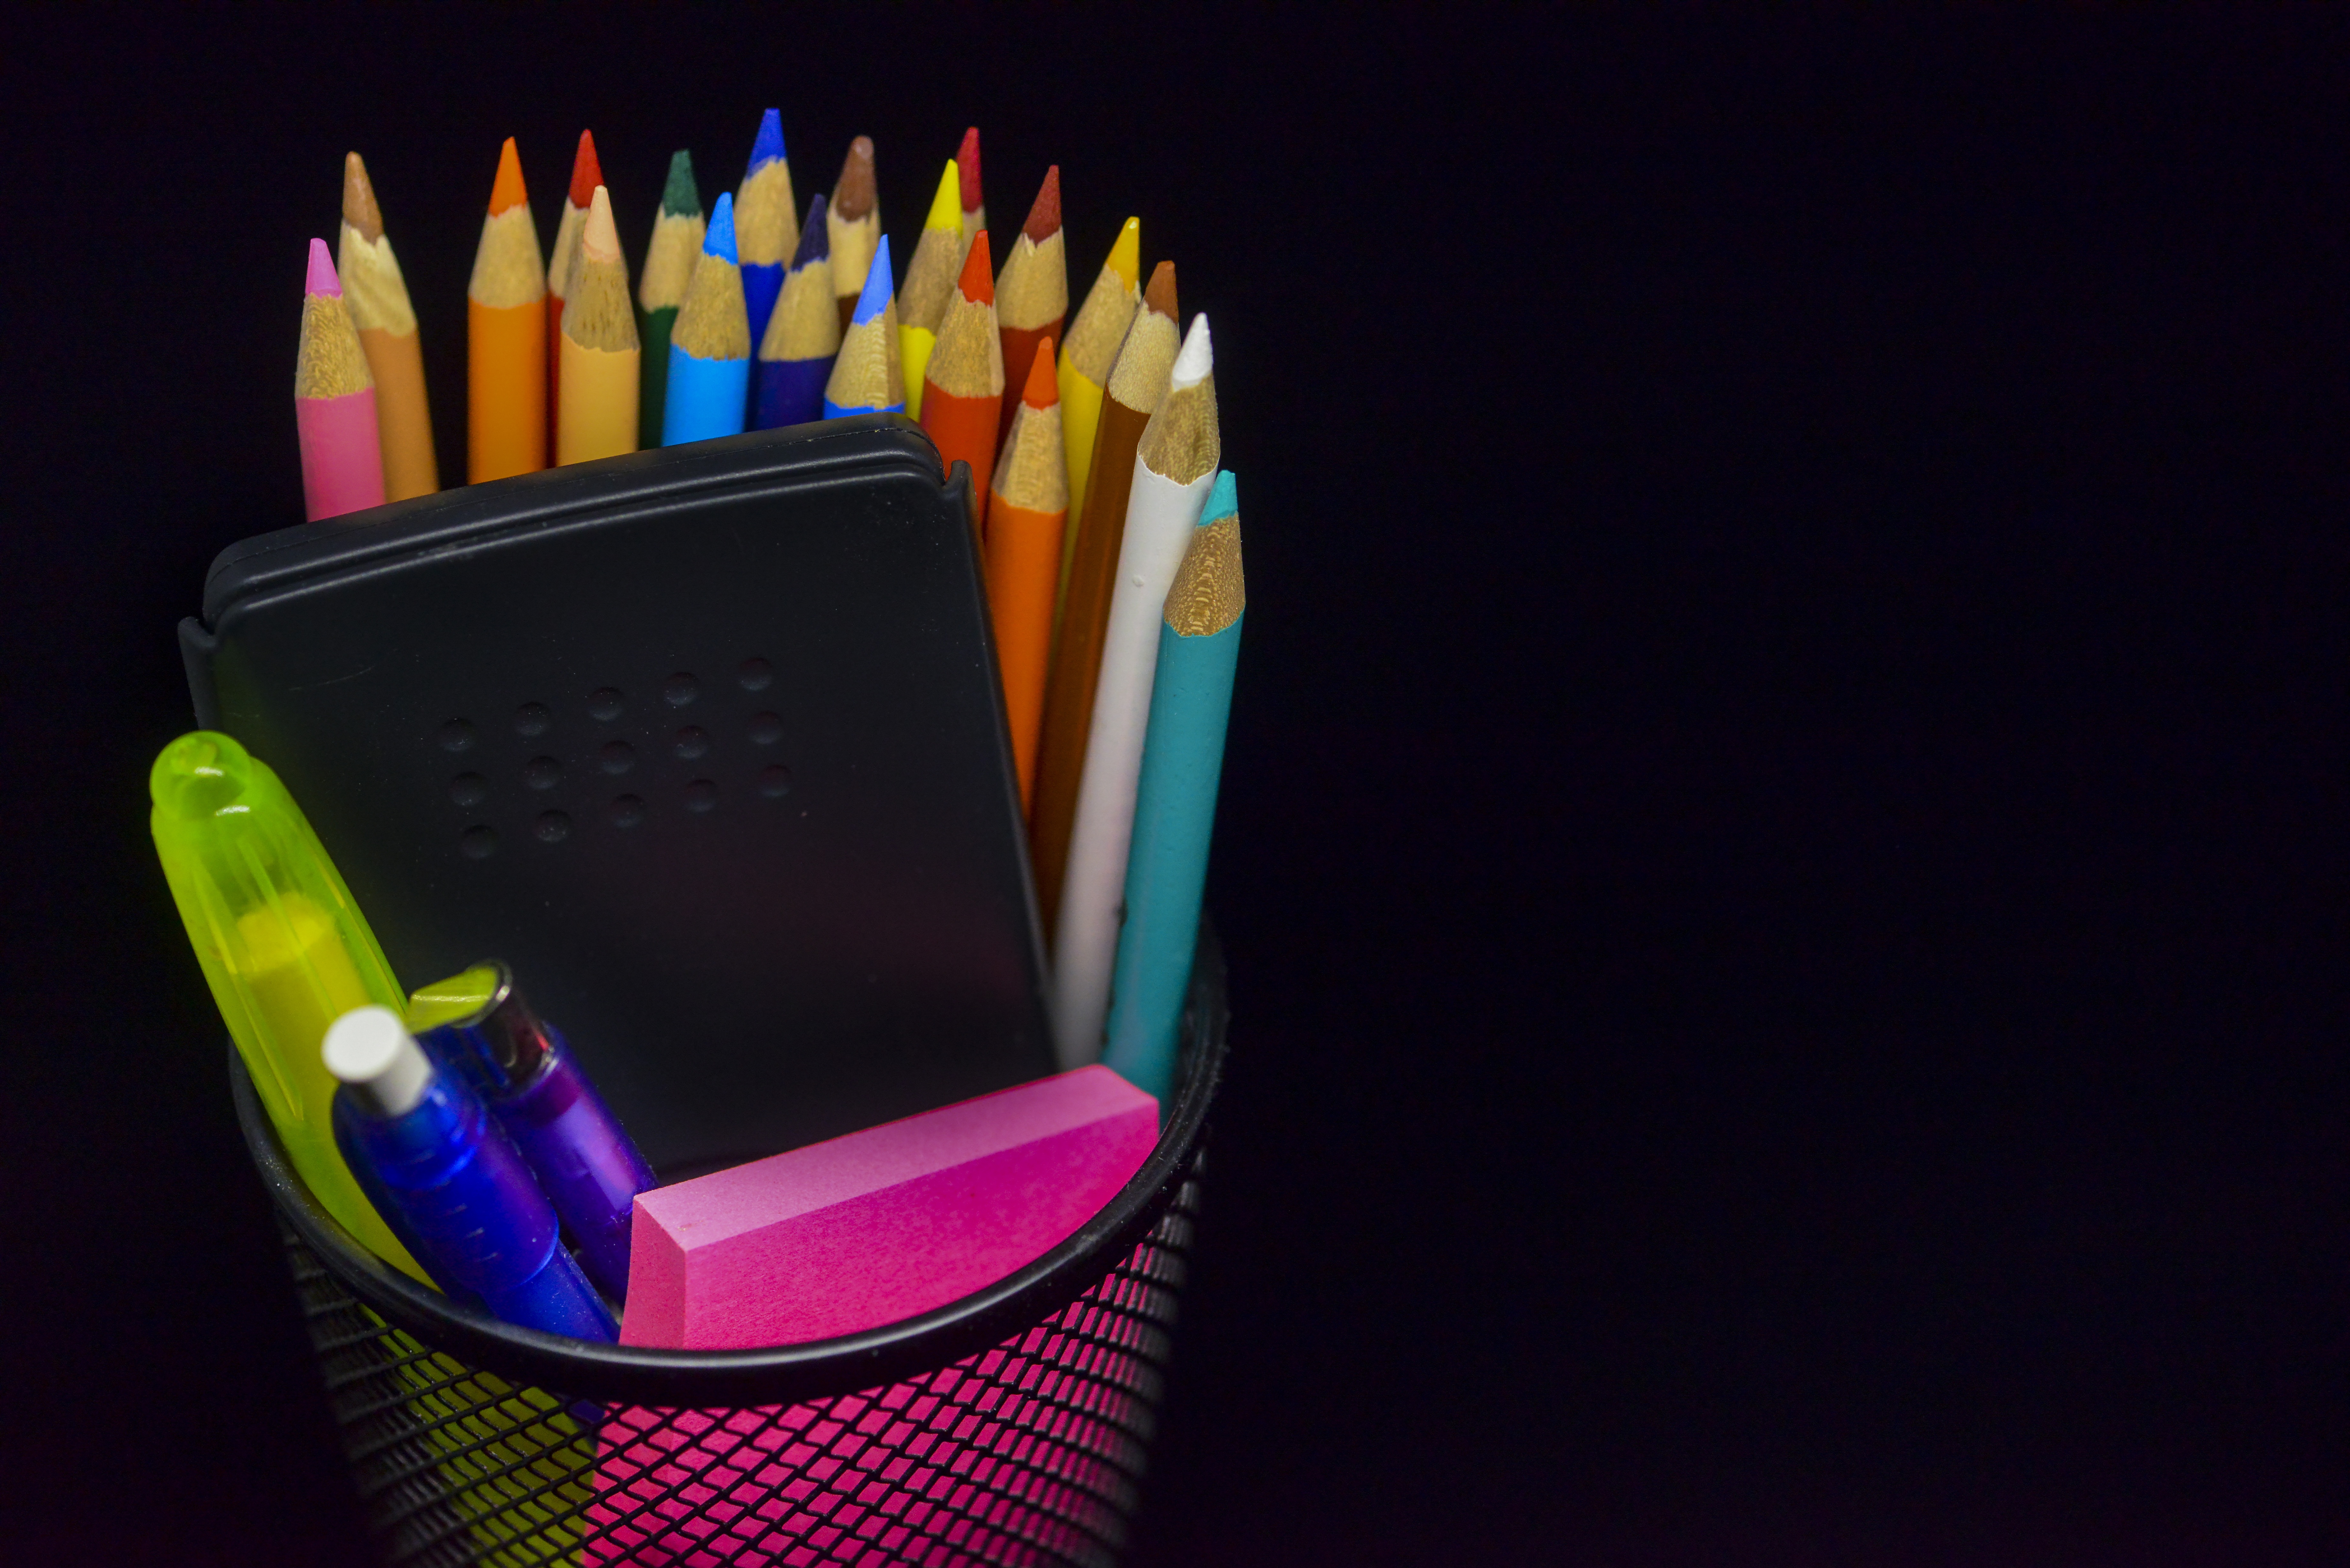
hand, pencil, color, blackboard, student, lighting, education, classroom, chalkboard, study, university, school, learning, college, teacher, teaching, elementary, knowledge, back to school, teacher classroom, back to school background, school background